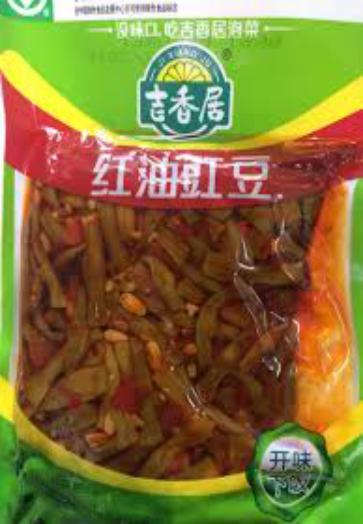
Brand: jixiangju
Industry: Food